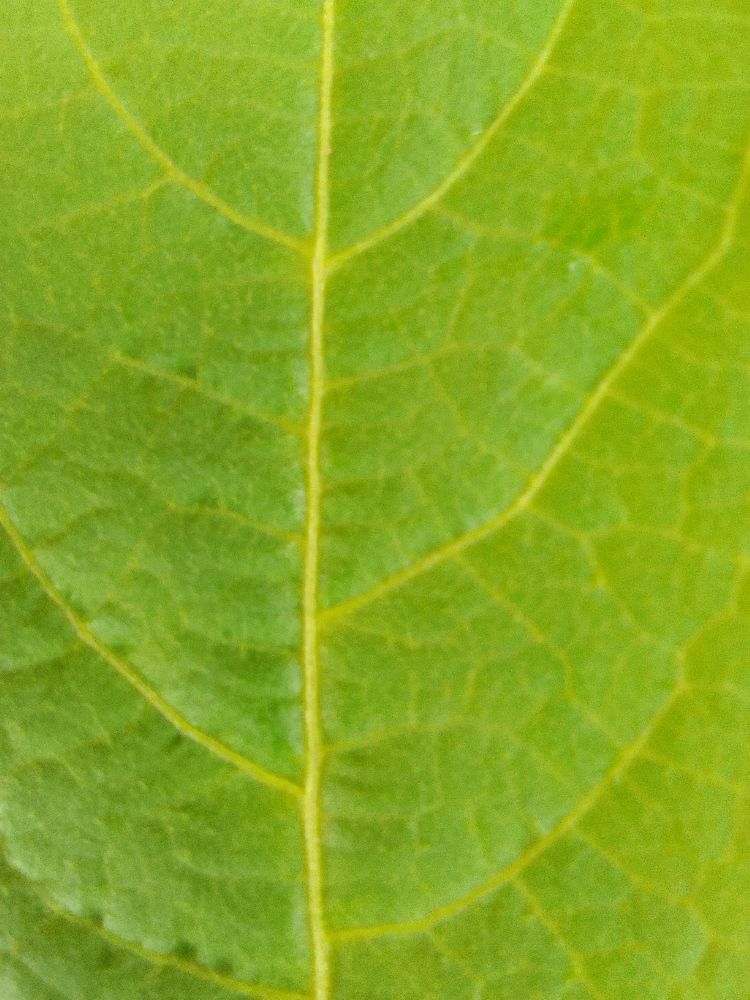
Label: healthy